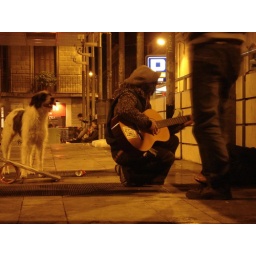
street entertainers in Gracia along with their dog - a never missing presence in this kind of &amp;quot;family&amp;quot;